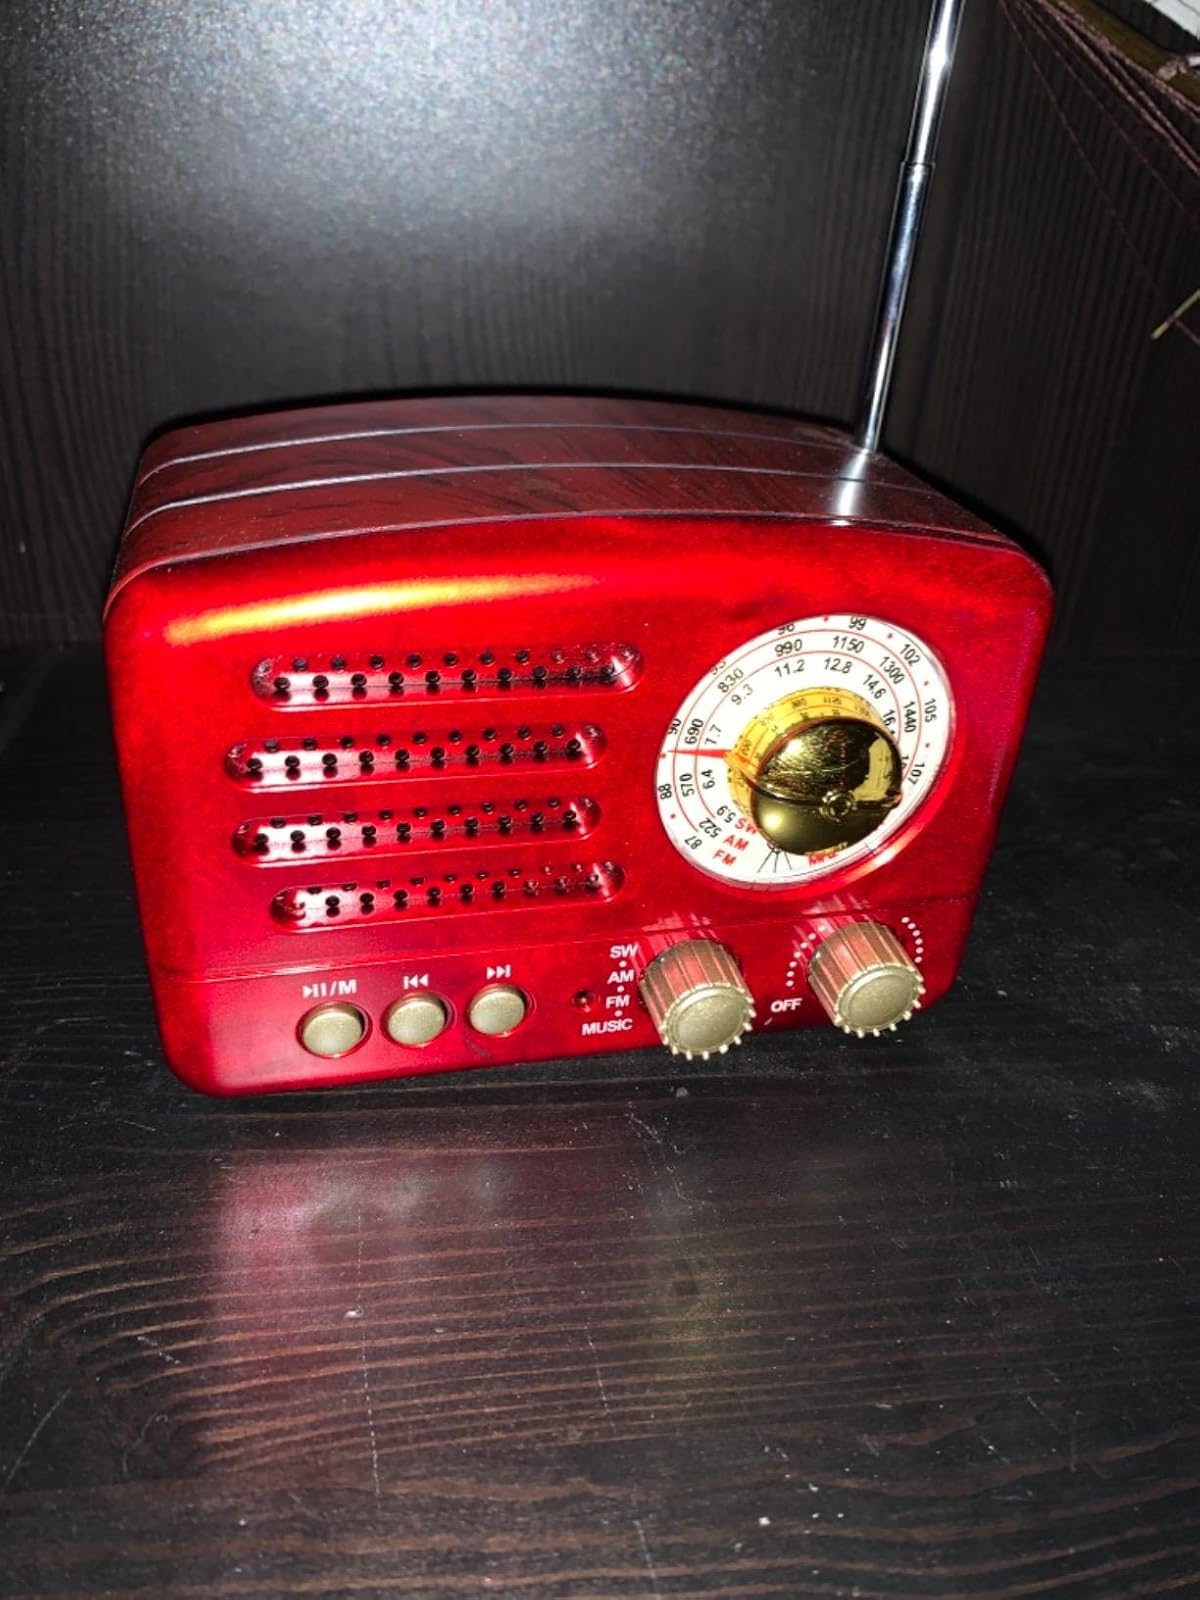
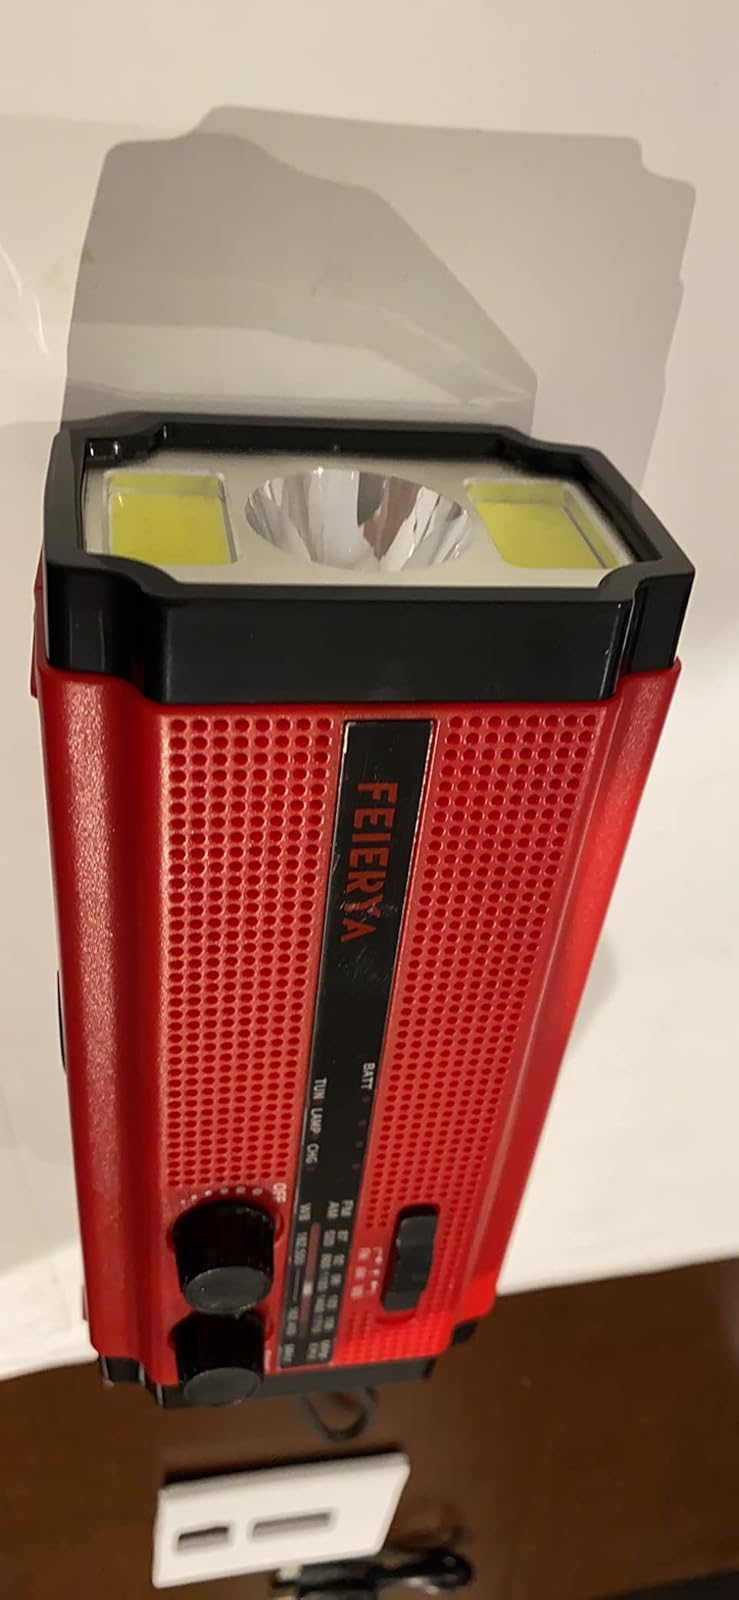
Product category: radio
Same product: no